İzmit Belediyespor

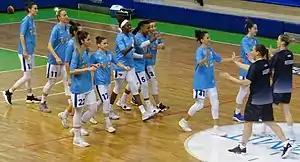
İzmit Belediyespor before the Turkish Super League game. (December 2018)

İzmit Belediyespor is a Turkish women's basketball club based in İzmit, Turkey. The club was founded in 1995 and currently competing in the Women's Basketball Super League.